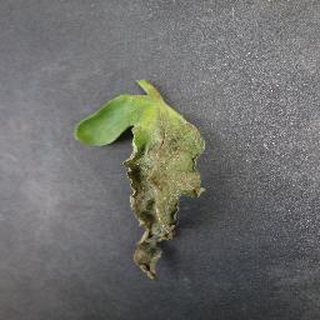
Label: tomato_late_blight